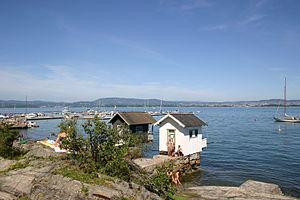
Nesodden est une municipalité du comté d'Akershus en Norvège, située 7 km au sud d'Oslo. Le lycée est le Nesodden Videregående Skole.